Feria de Jerez

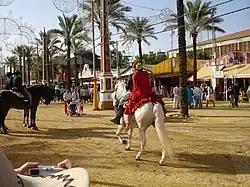
Horse riding.

Feria de Jerez, also known as Feria del Caballo (literally "Horse Fair"), is a celebration in the Spanish municipality Jerez de la Frontera, traditionally held in the first or second week of May. It is the most important fair in the Province of Cádiz and is listed as one of the Fiestas of International Tourist Interest of Spain by the Ministry of Industry (Spain). It was last held 4th-11th of May 2024.